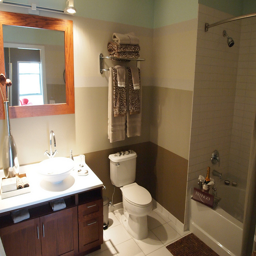
A bathroom decorated in beige colors with wood cabinets.
A kitchen with a sink, toilet and bathtub.
The bathroom is clean and has a toilet, sink, and tub.
A toilet sits under nice bath towels displayed nicely.
A bathroom with a sink, toilet, shower, bathtub, and mirror.